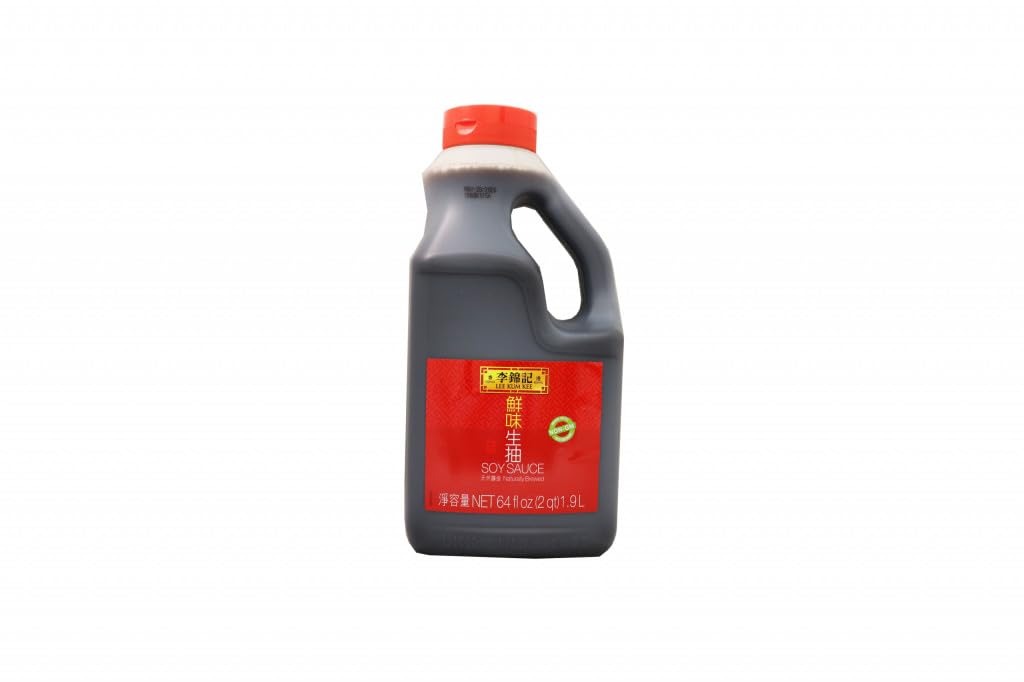
Item Name: Lee Kum Kee Soy Sauce, 64 oz plastic bottle, Original, 1.0 Count
Bullet Point 1: Country Of Origin: United States
Bullet Point 2: Item Package Weight: 5.3 lb
Bullet Point 3: Item Package Dimension: 10.2108cm L x 15.7988cm W x 28.2956cm H
Value: 33.81
Unit: Fl Oz

Price: 16.185